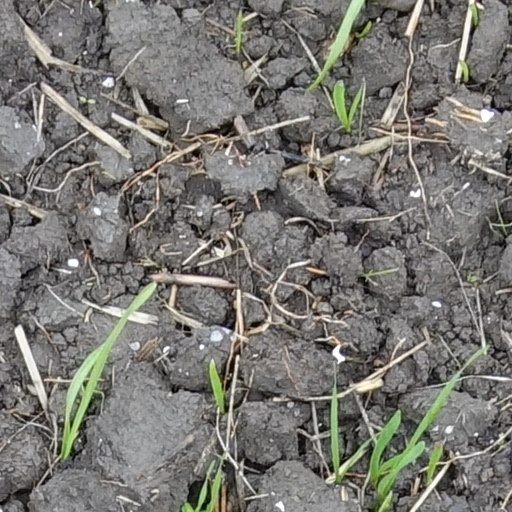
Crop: wheat